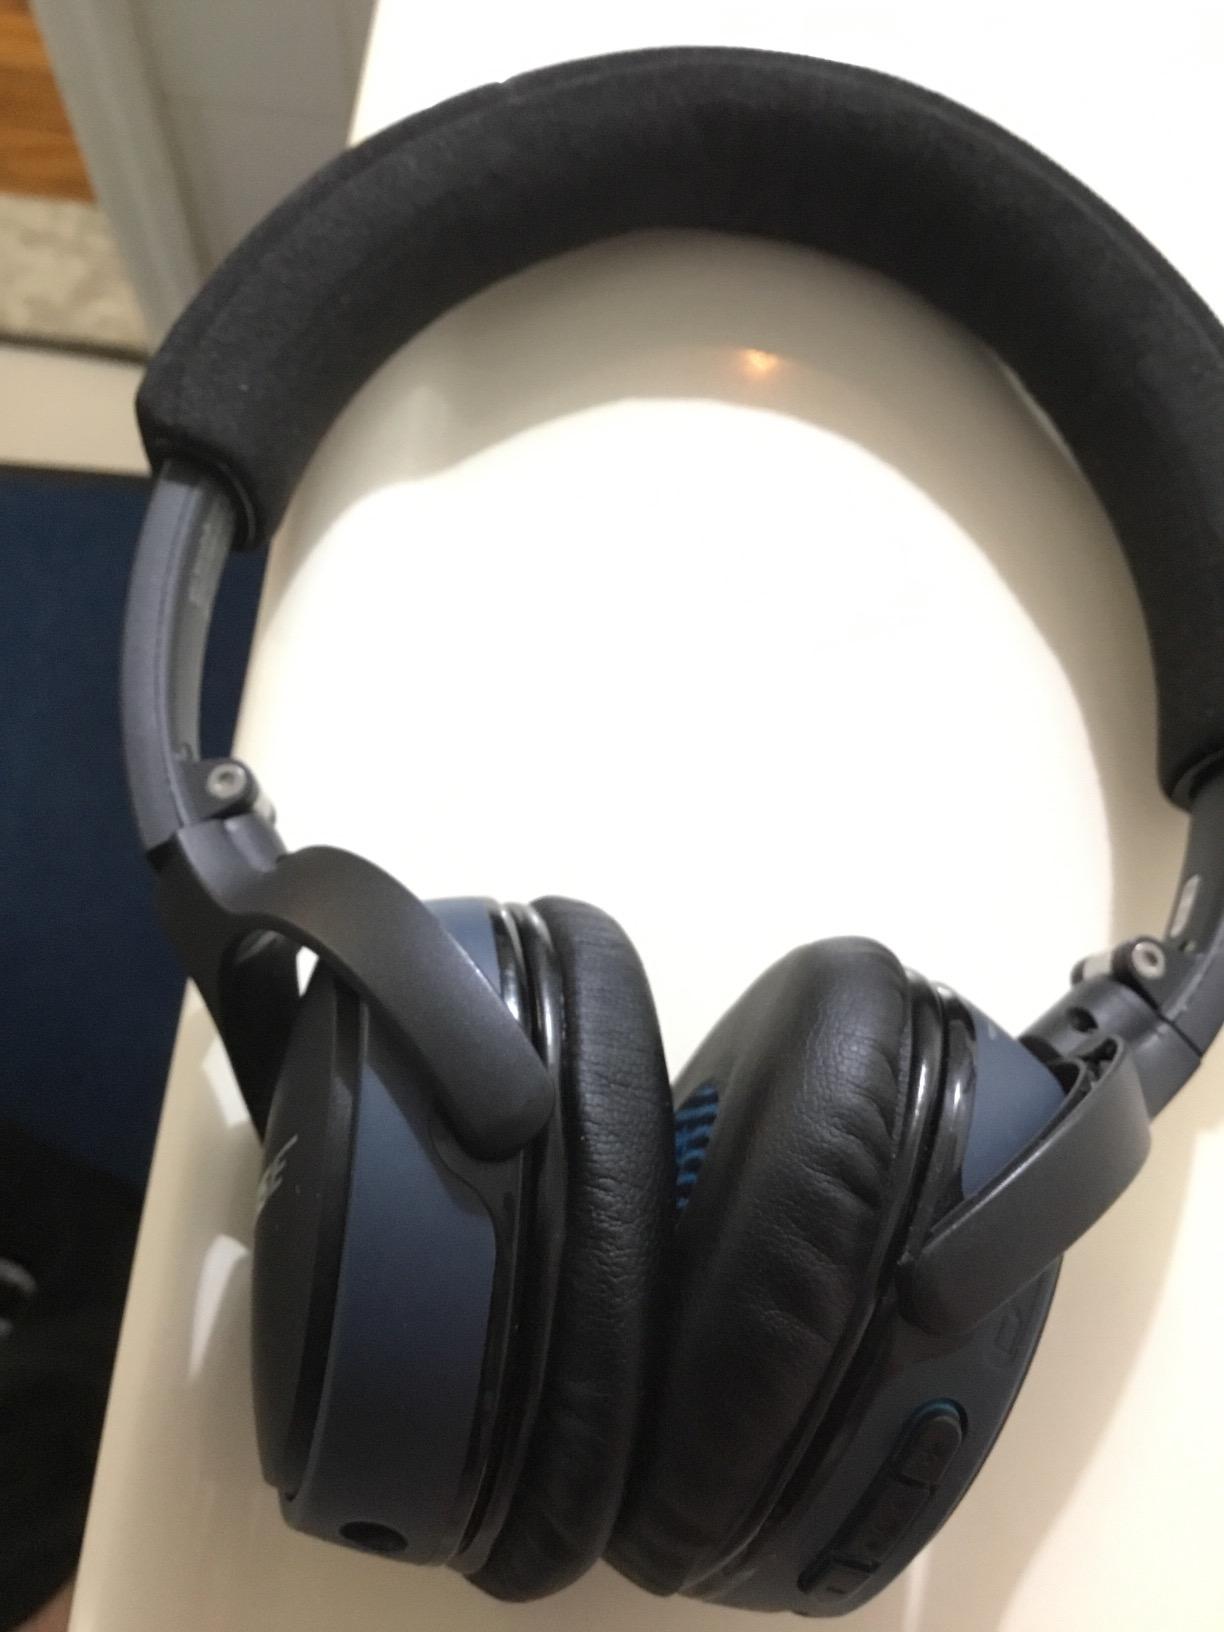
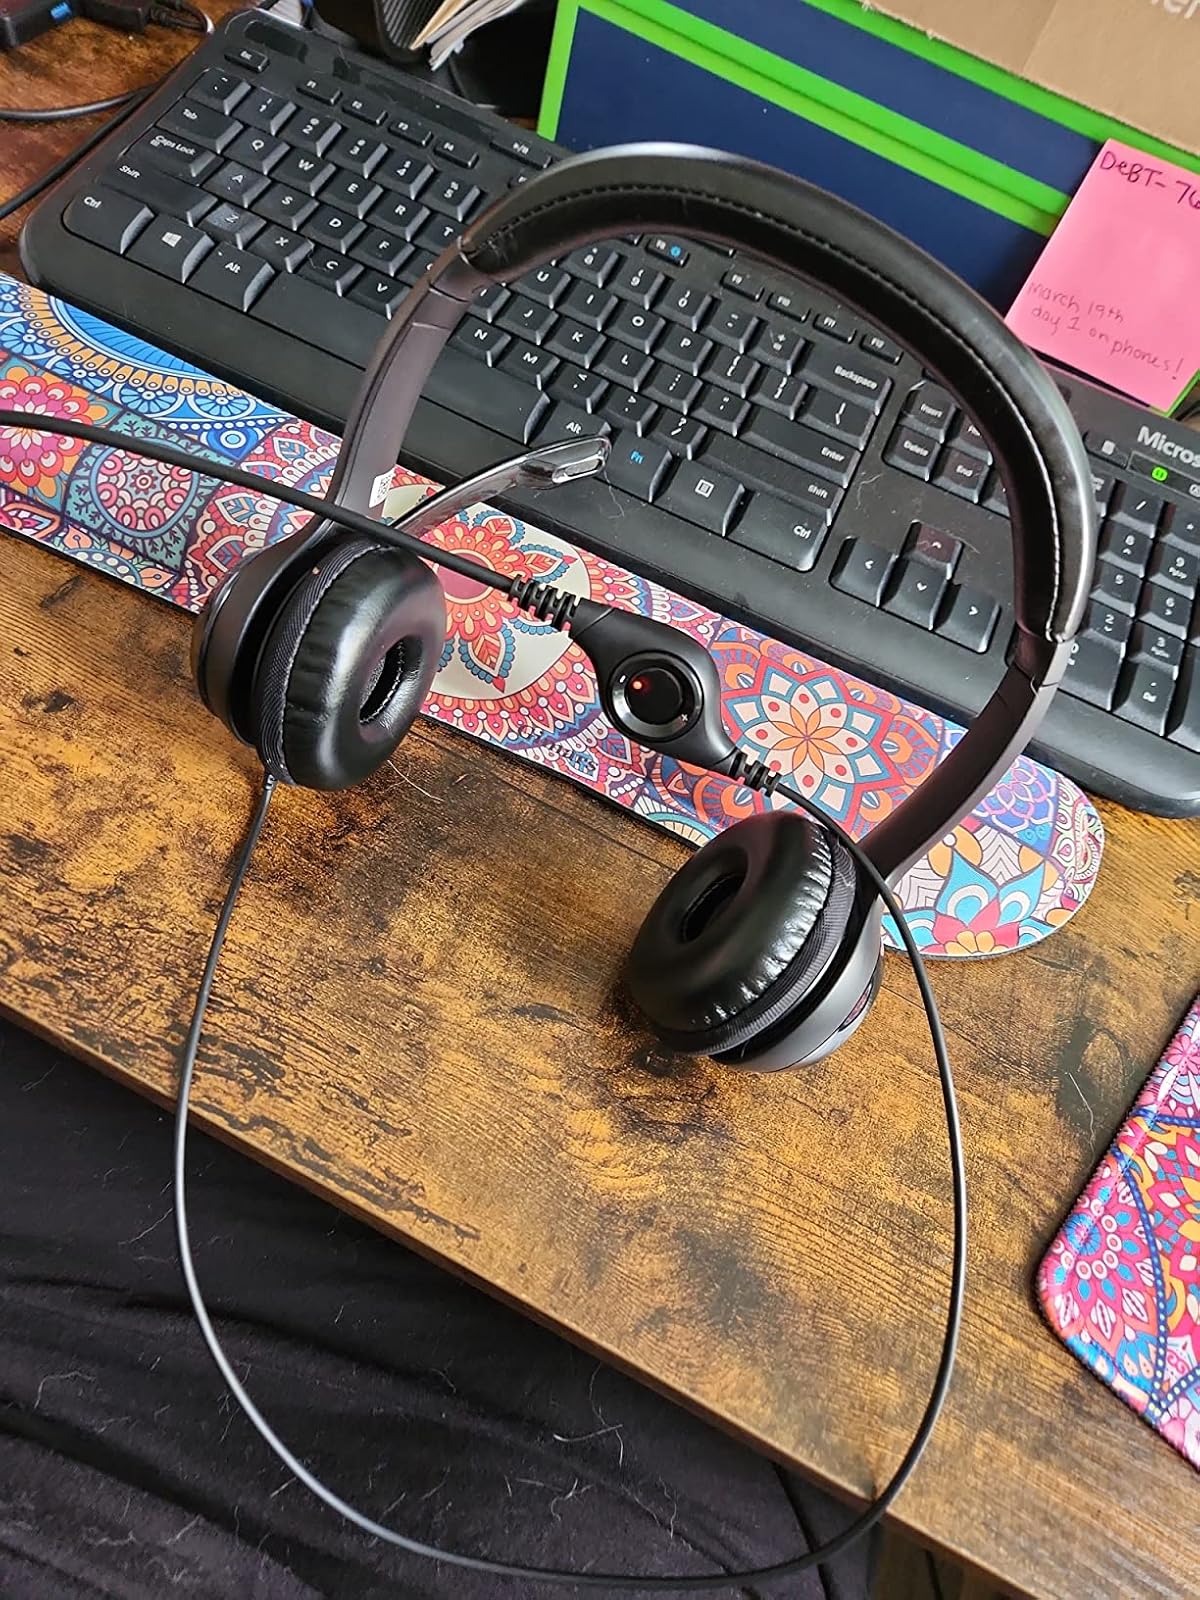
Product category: headphones
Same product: no